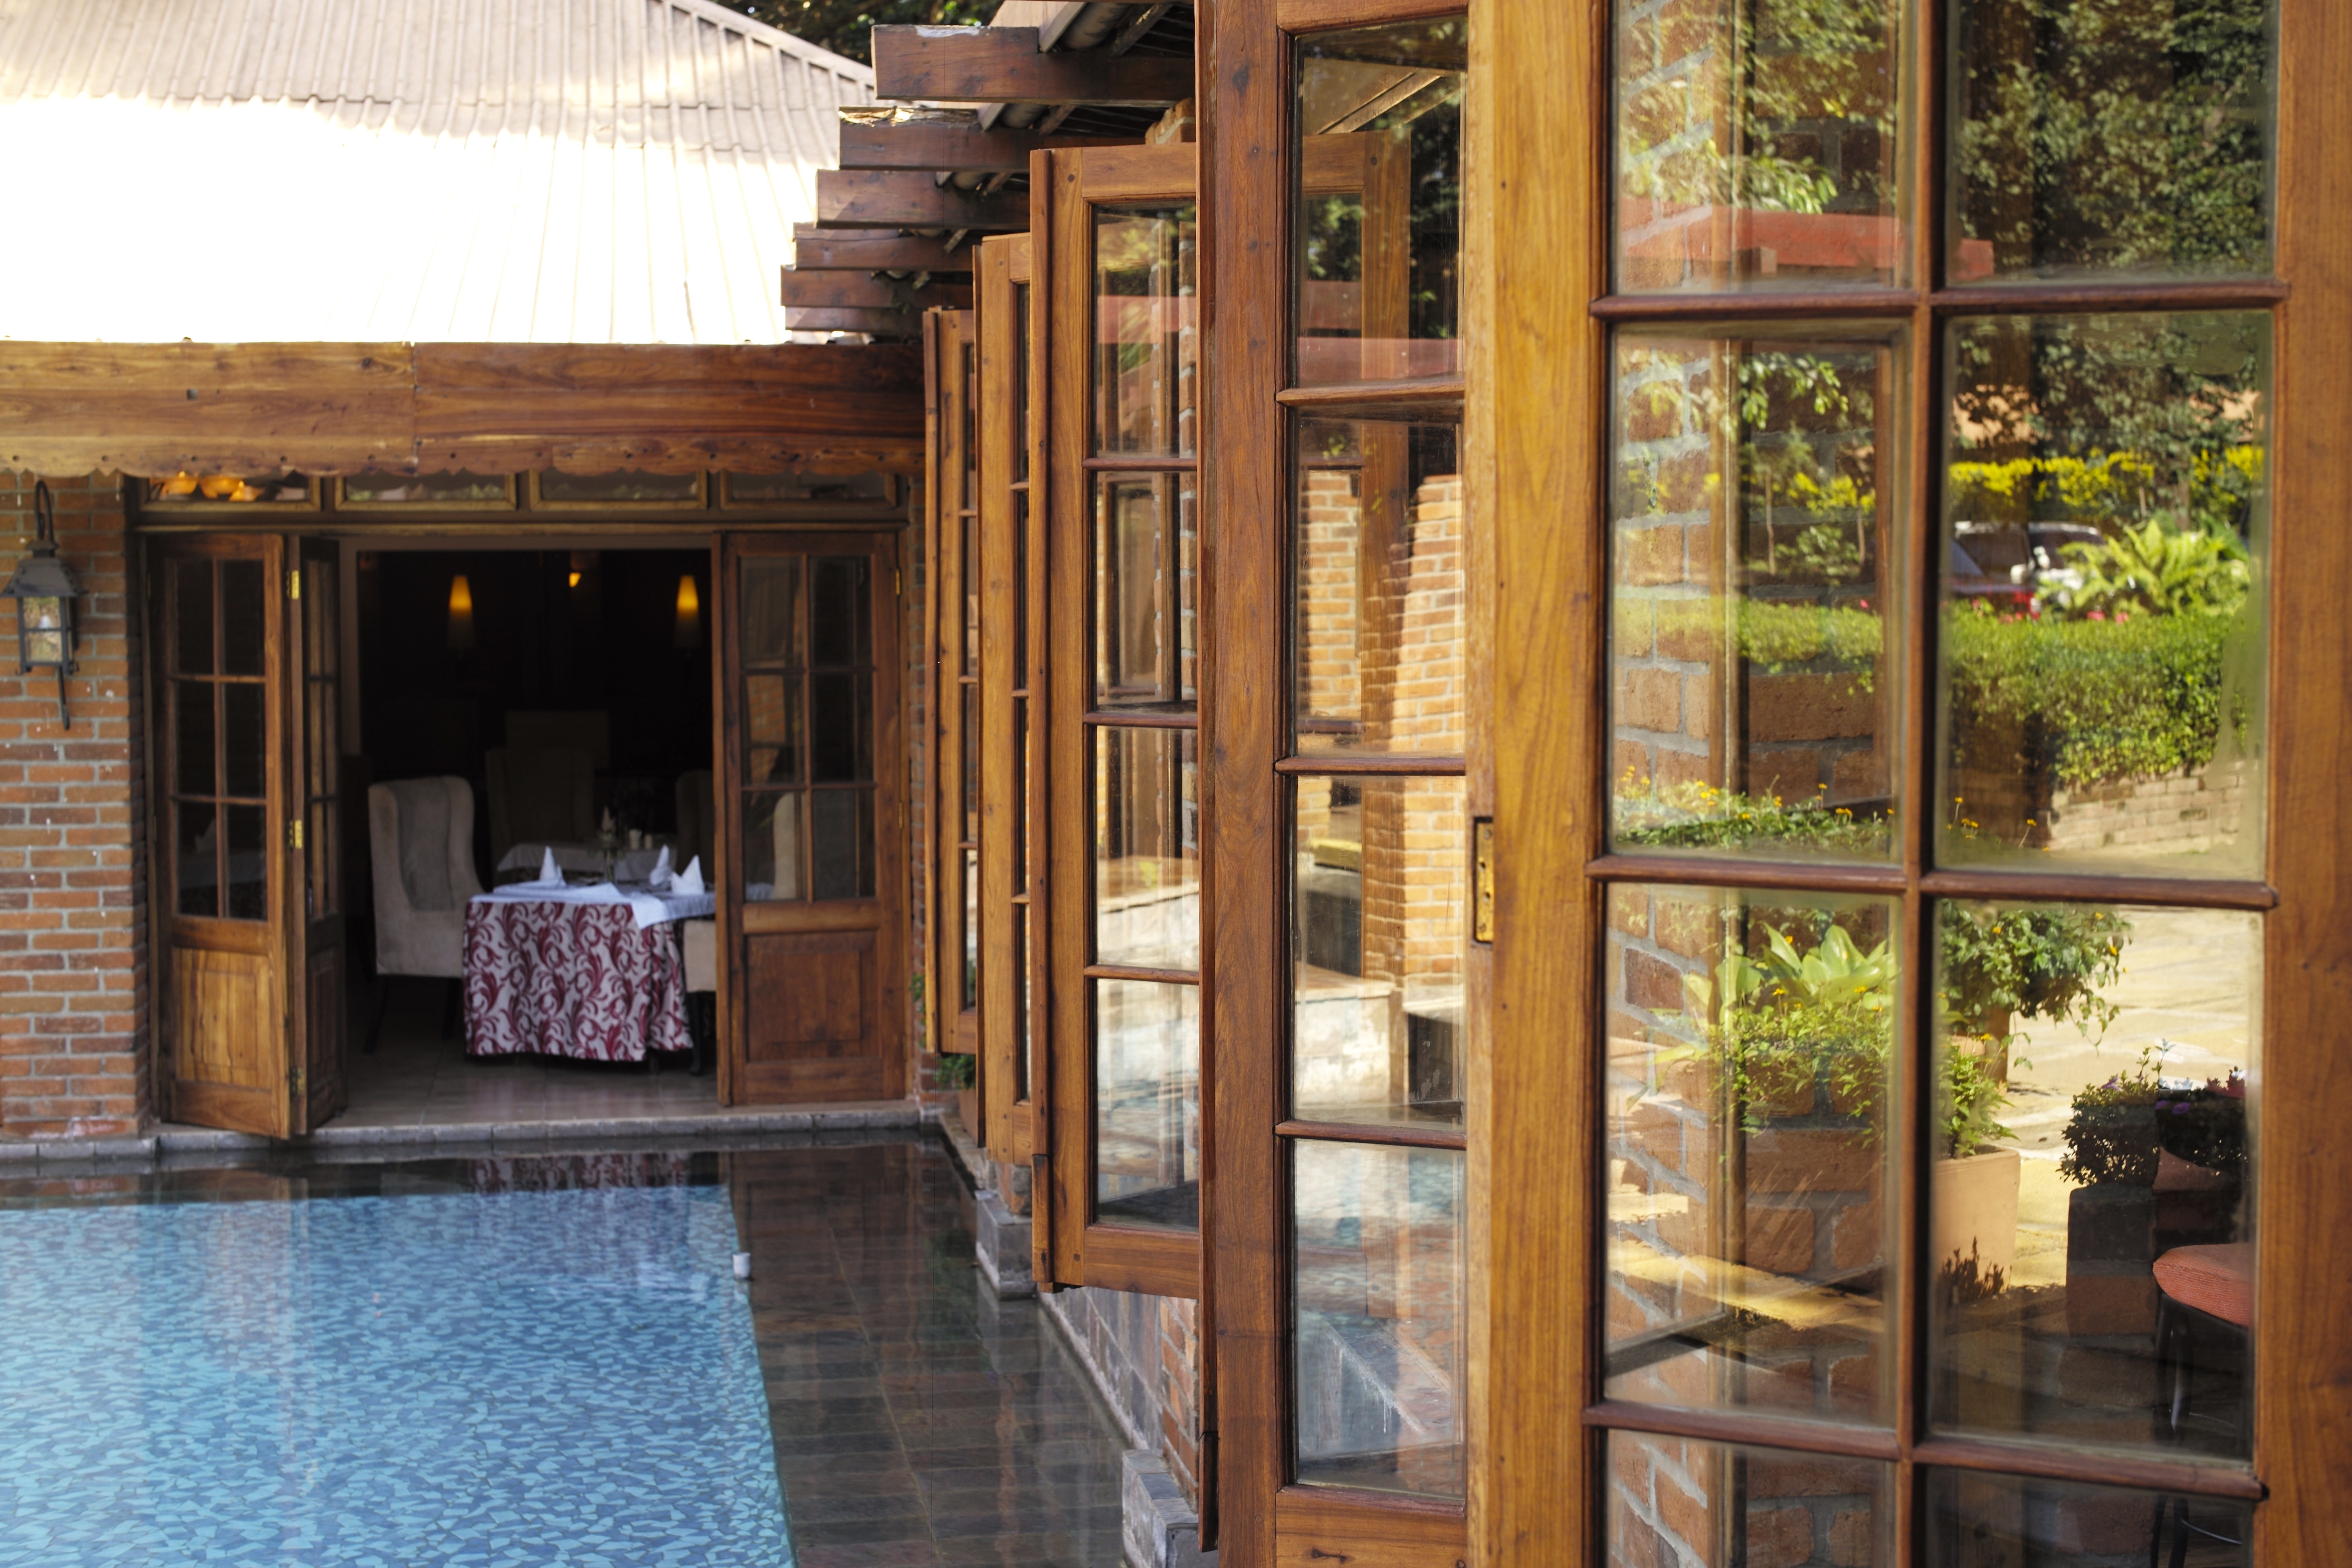
coffee, wood, mansion, house, restaurant, home, porch, travel, cottage, africa, property, interior design, hotel, tanzania, style, lodge, estate, log cabin, safari, arusha, outdoor structure